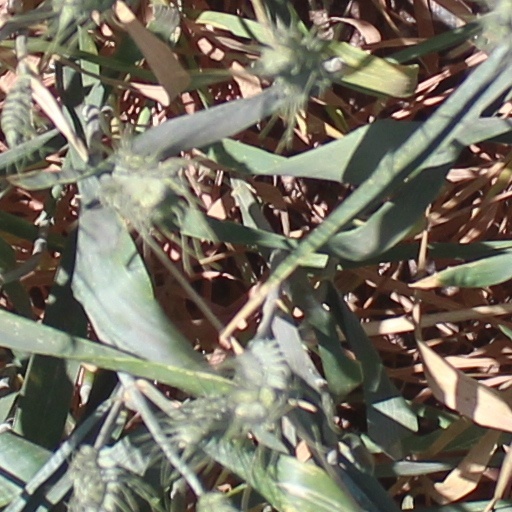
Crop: wheat